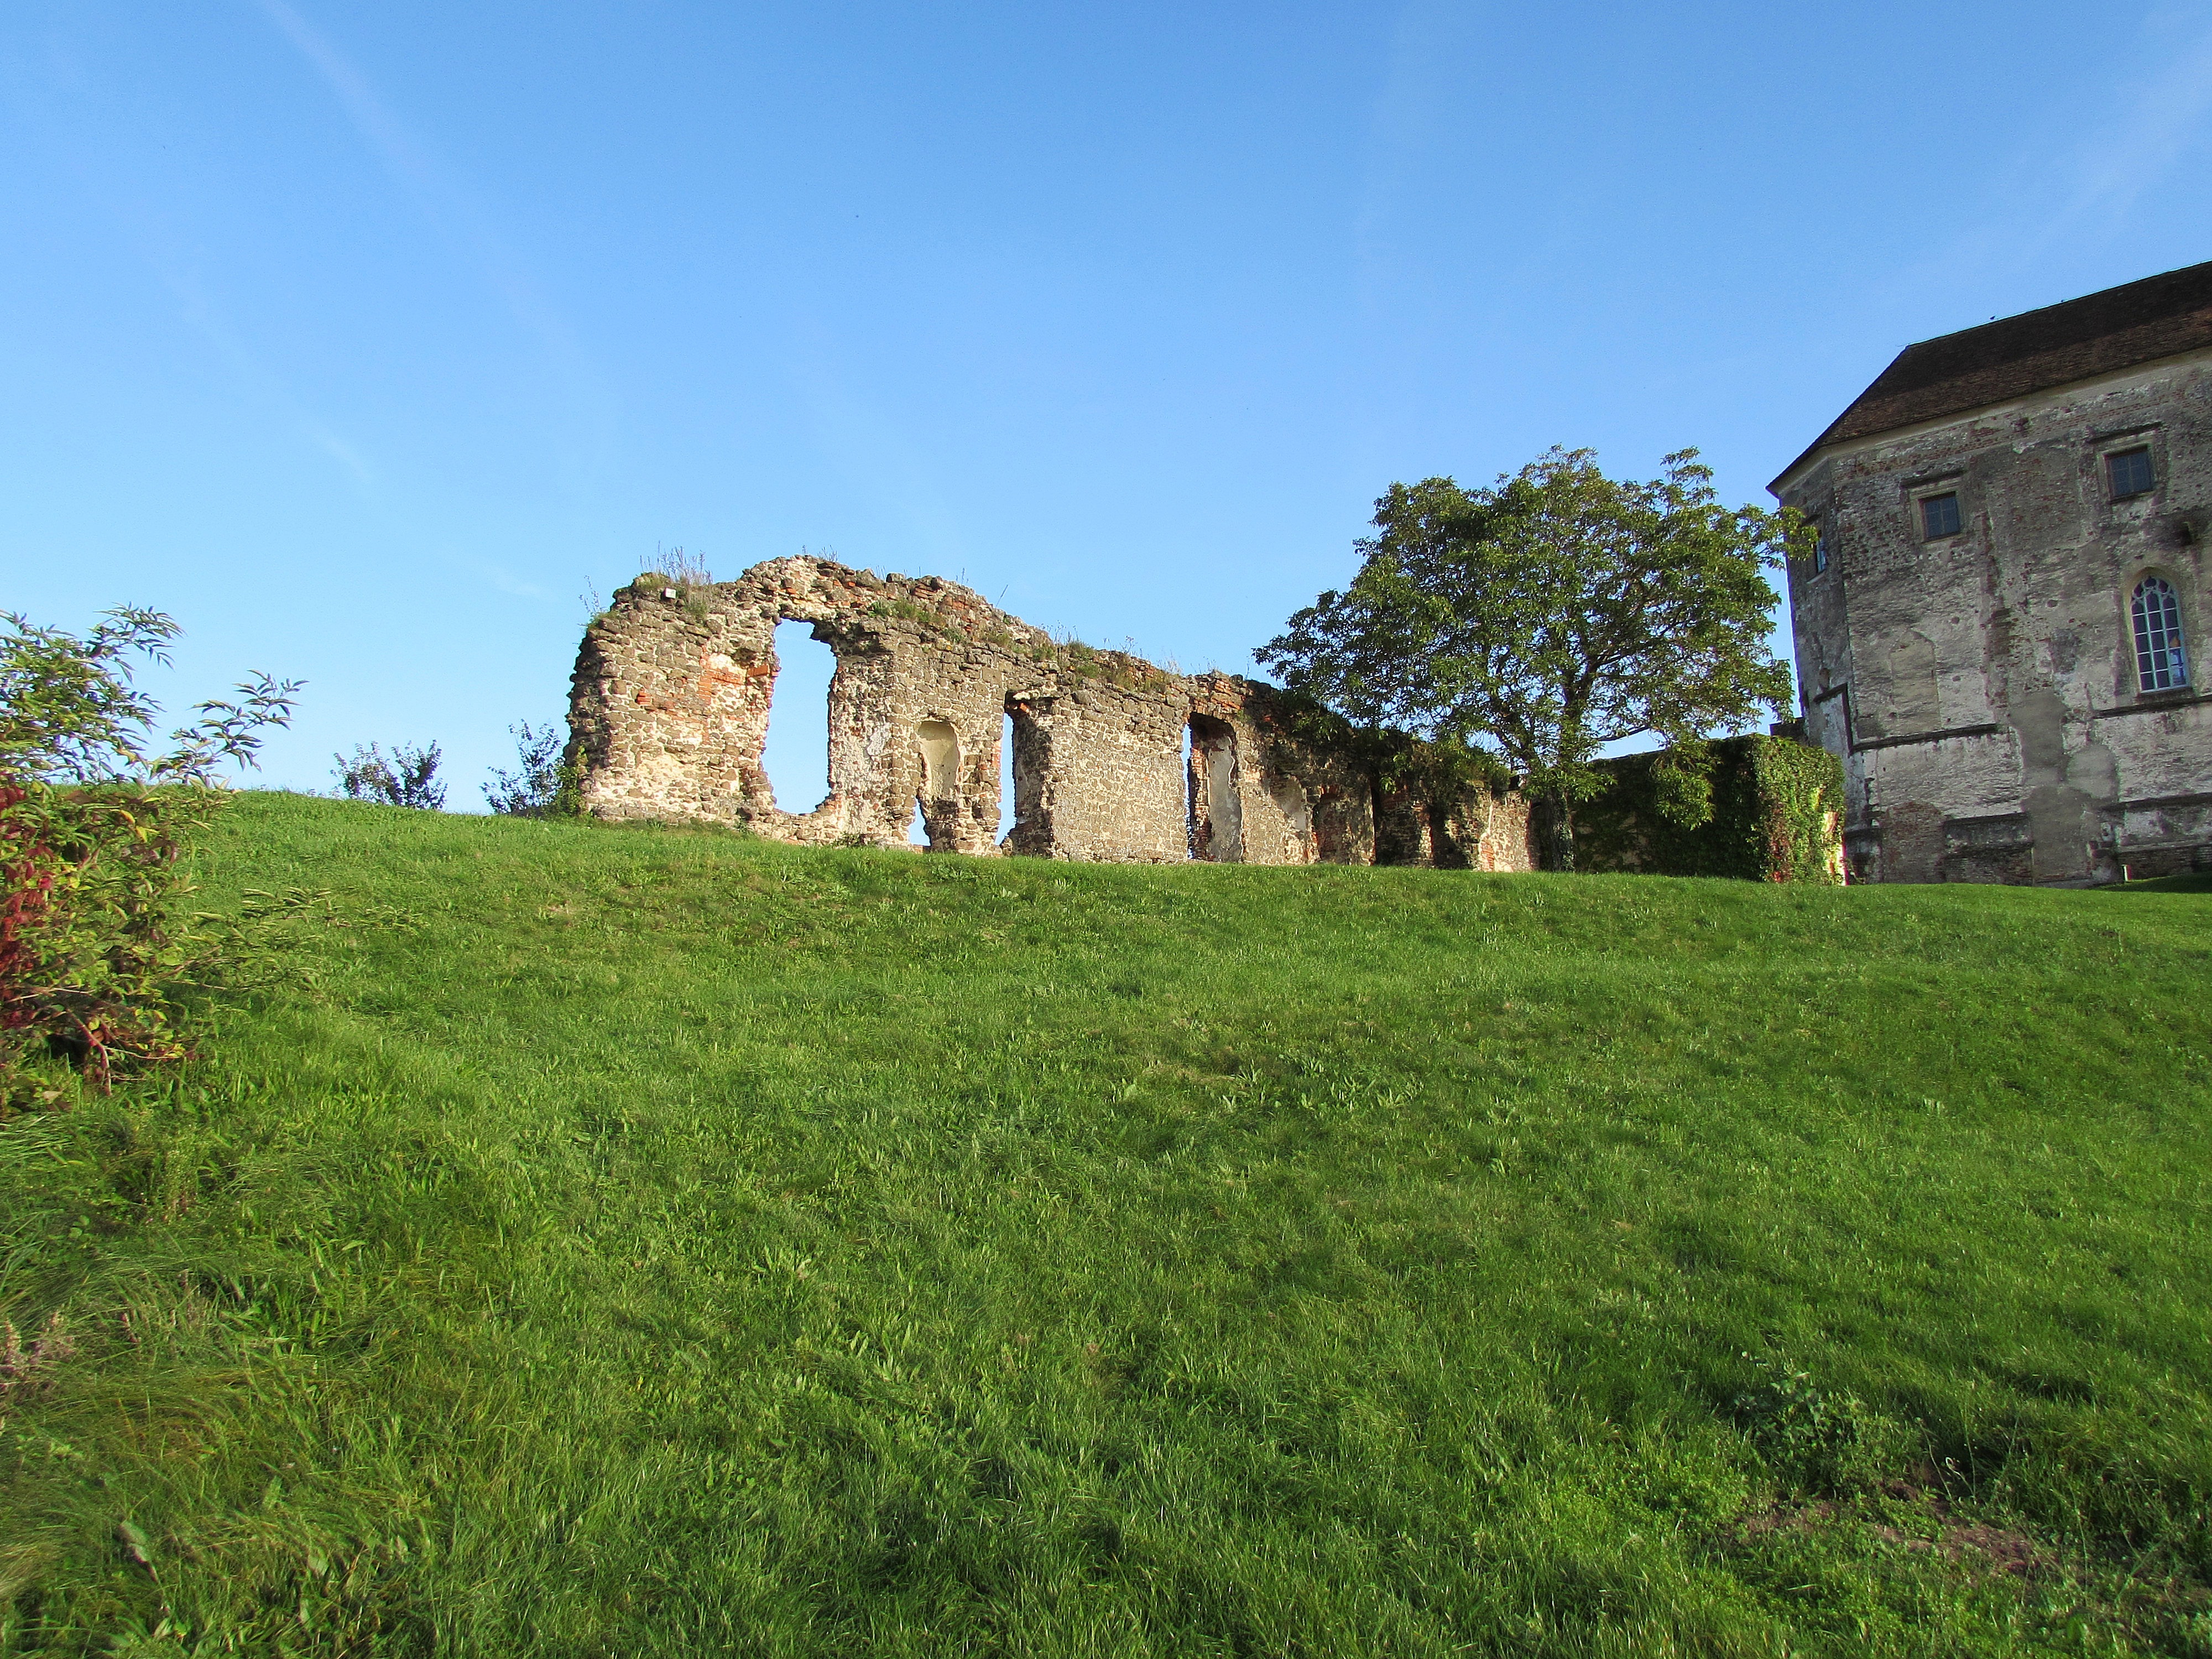
hill, building, village, castle, fortification, terrain, ruins, monastery, estate, rural area, burgruine, g ssing